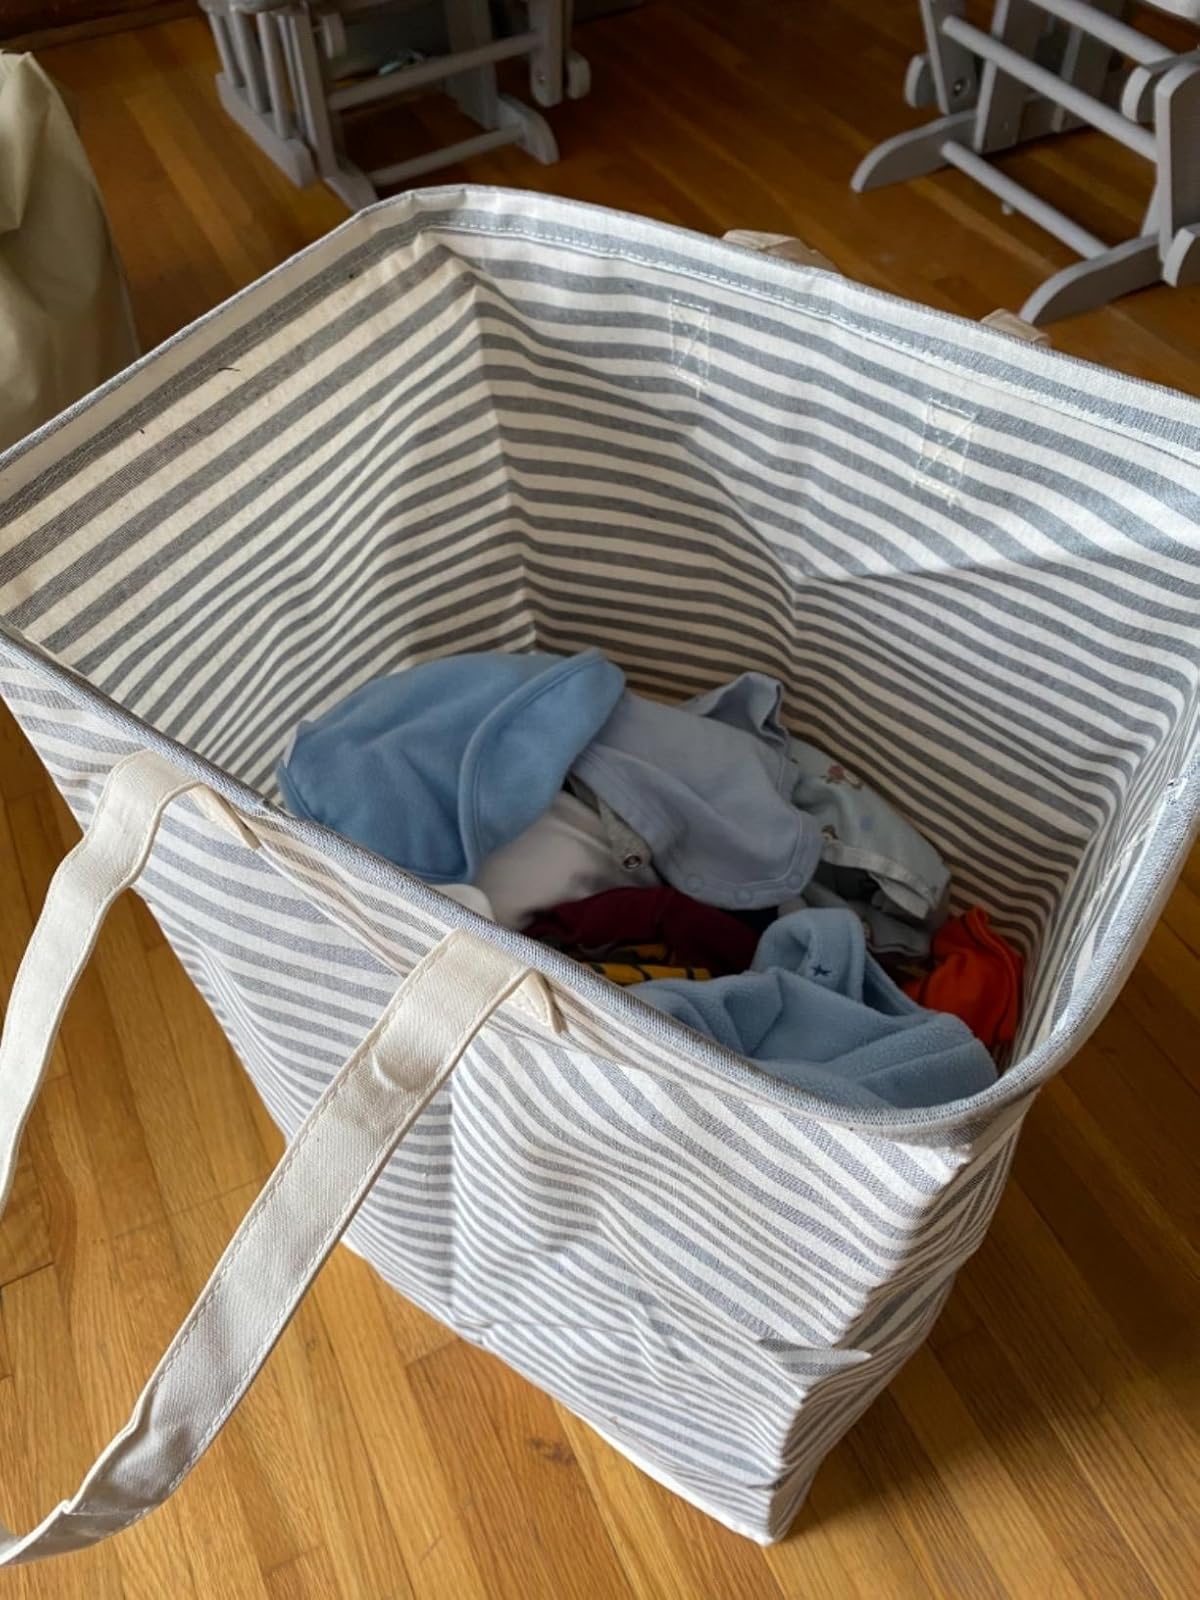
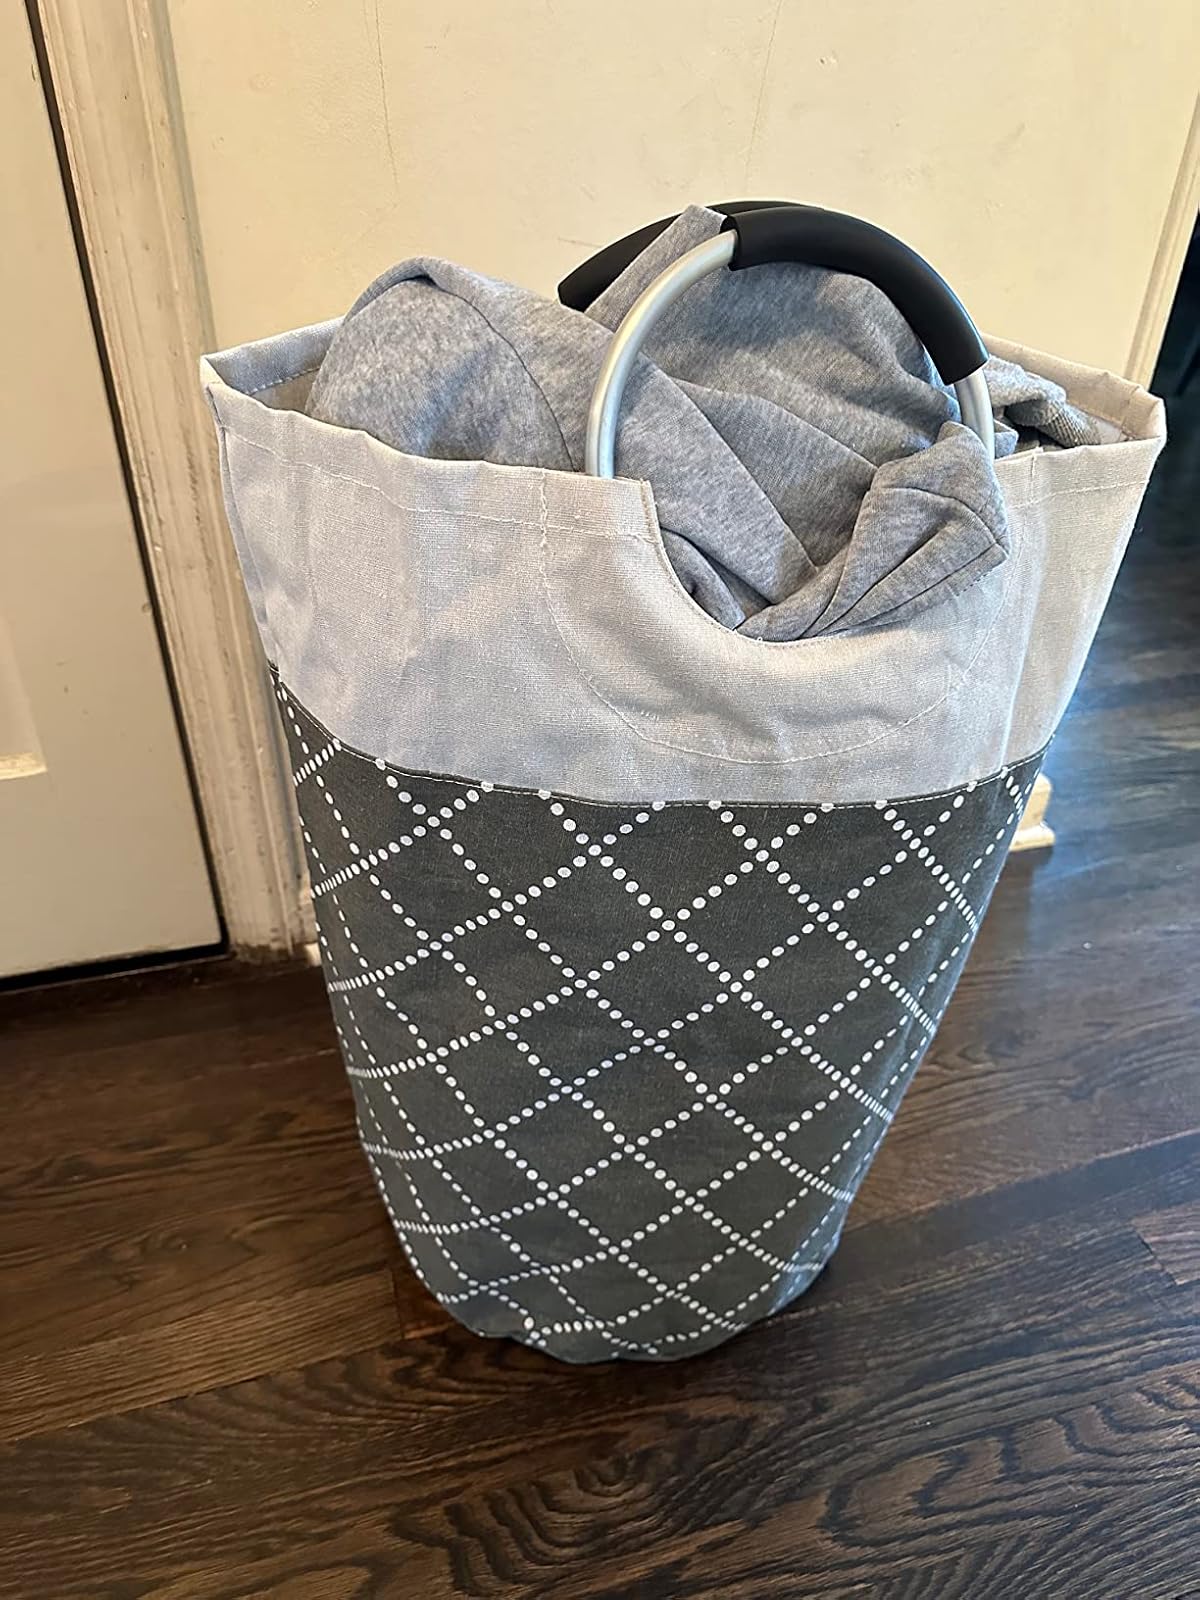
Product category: items_hamper
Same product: no